Françoise Dior

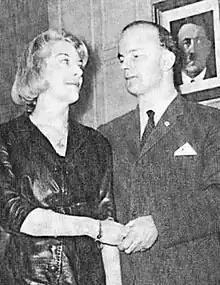
Dior and Colin Jordan on their wedding day (1963)

Marie Françoise Suzanne Dior (7 April 1932 – 20 January 1993) was a French socialite and neo-Nazi underground financier. She was the niece of French fashion designer Christian Dior and Resistance fighter Catherine Dior, who publicly distanced herself from her niece after she married British neo-Nazi activist Colin Jordan in 1963. She was a close friend of Savitri Devi.